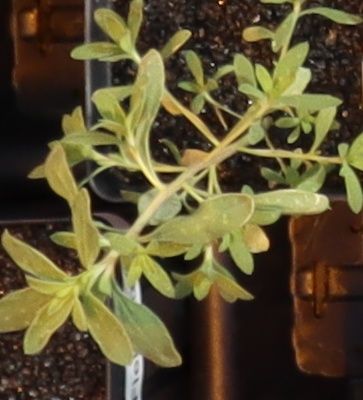
Label: Kochia